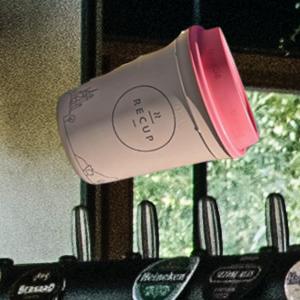
Label: cups